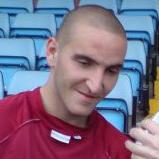
Age: 19